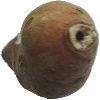
Label: Potato Sweet 1